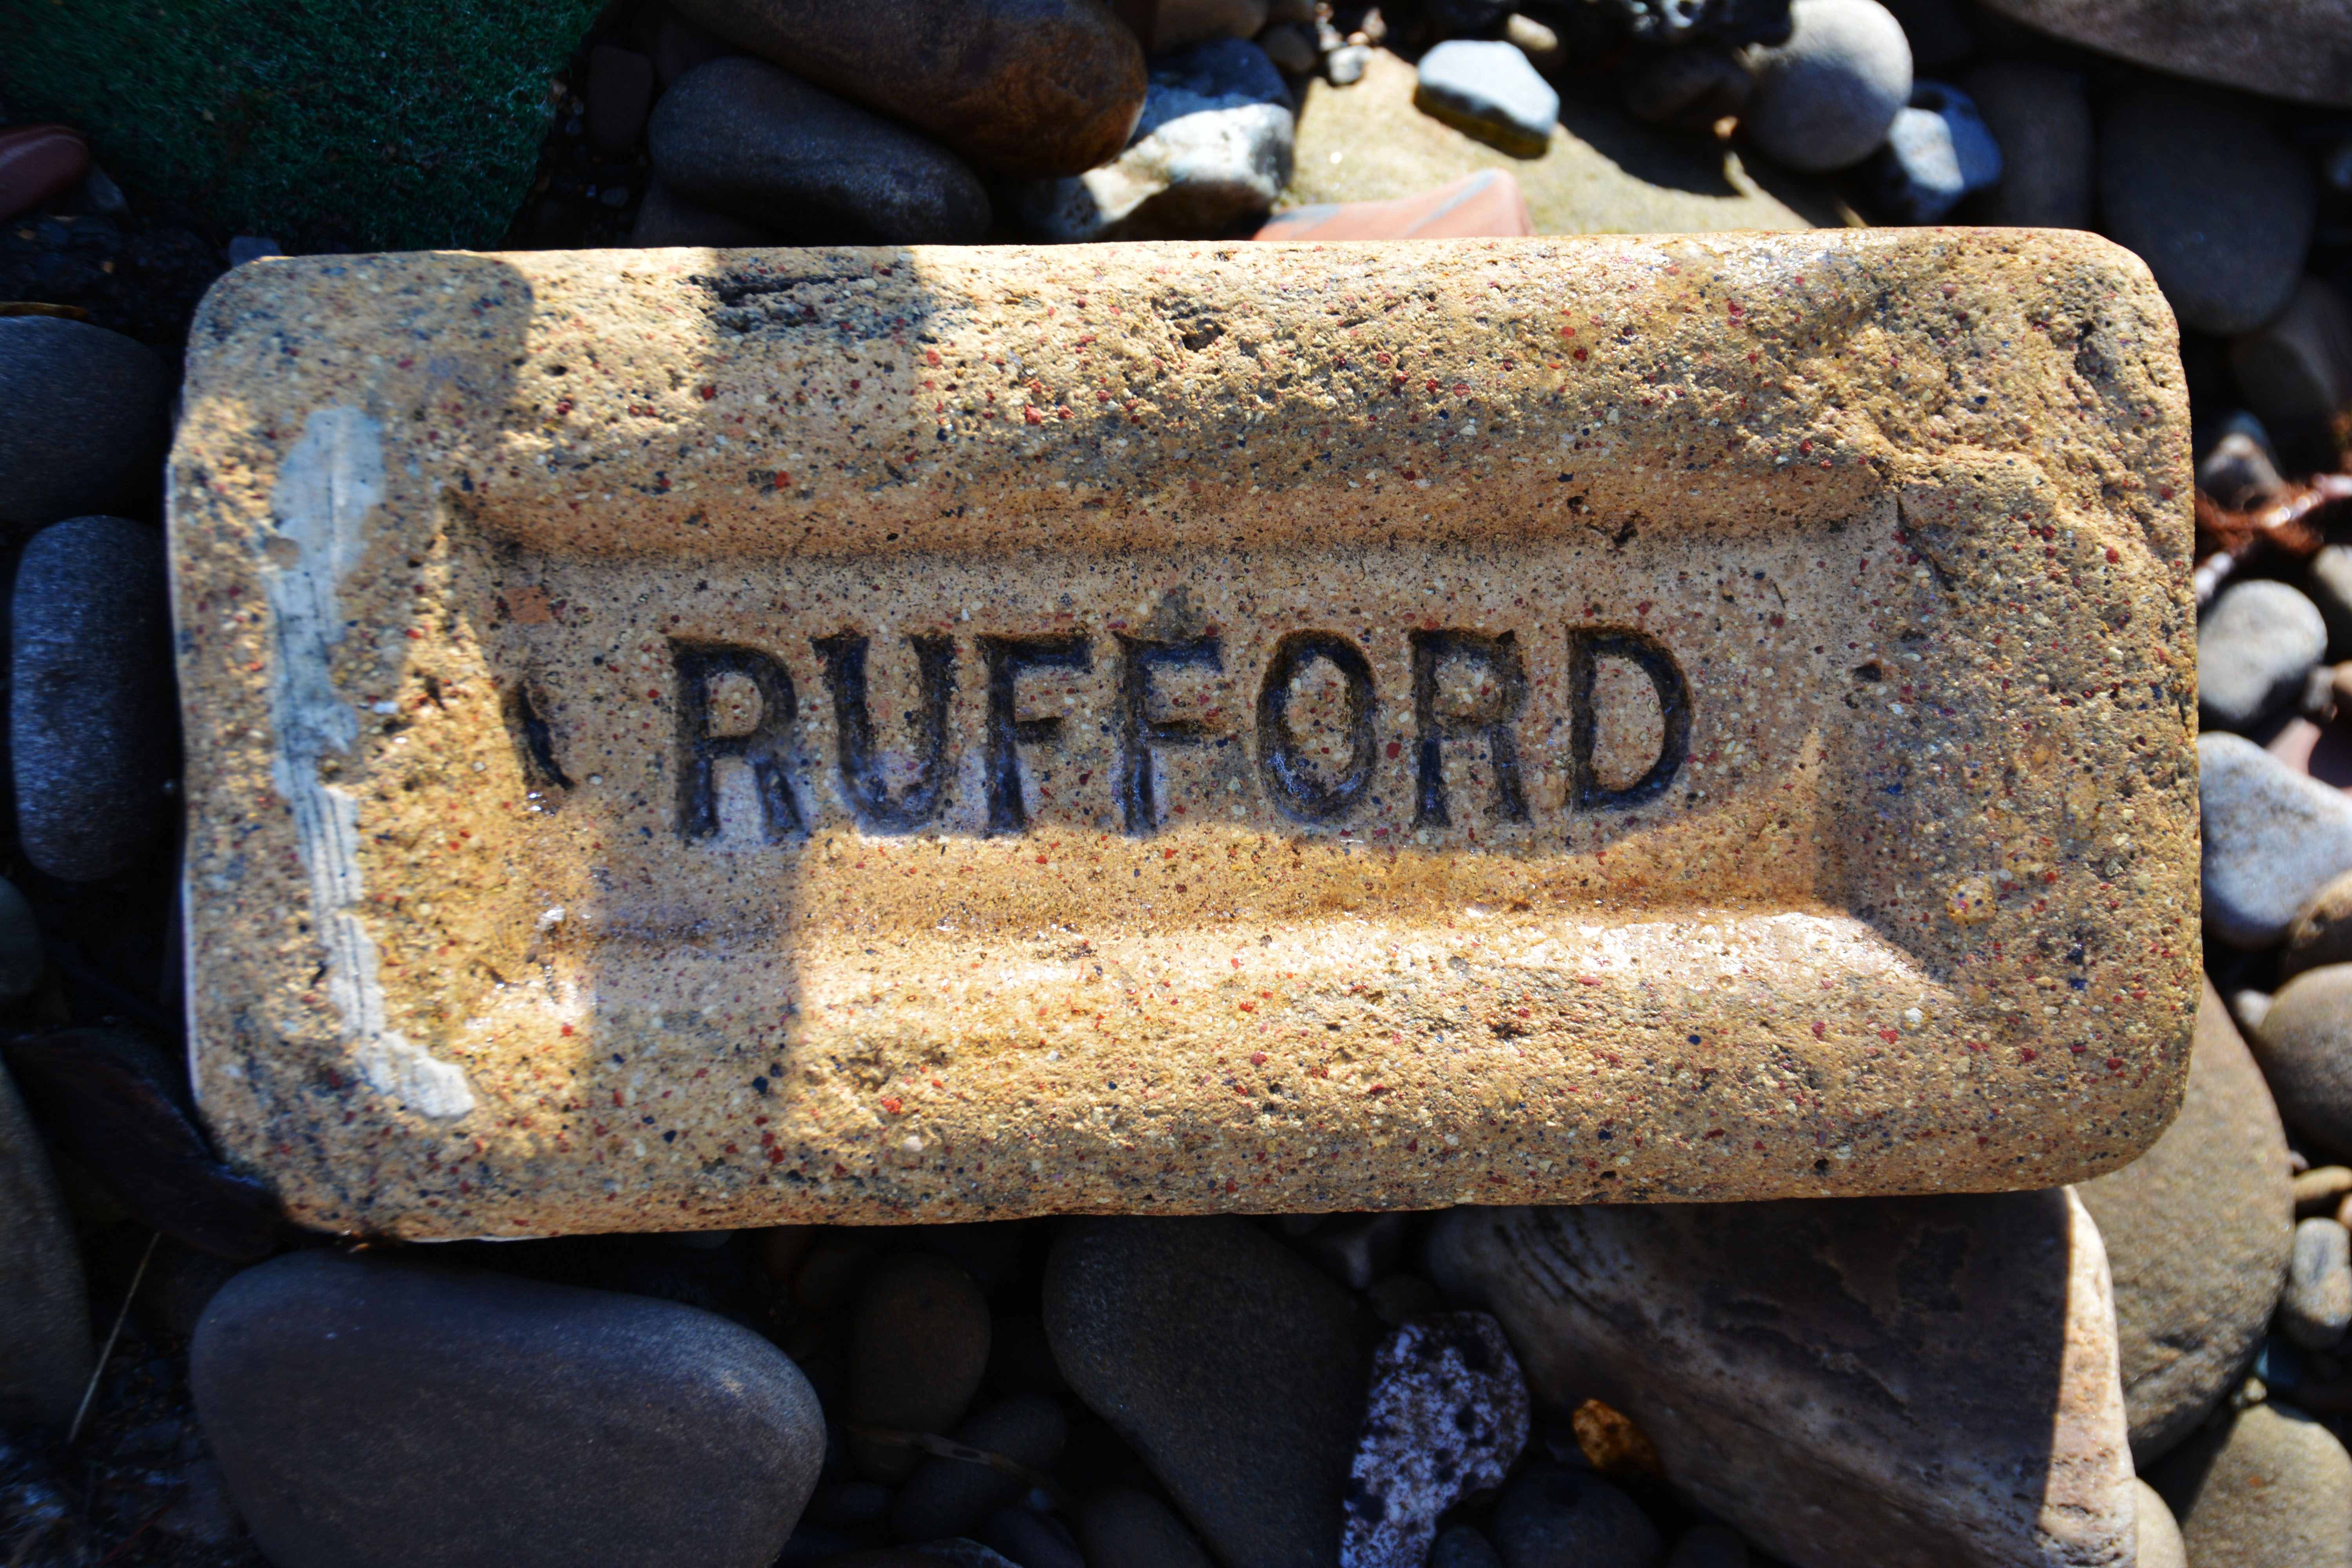
rock, grungy, vintage, retro, texture, old, urban, construction, repair, pattern, industrial, abandoned, dirty, grunge, decay, ruin, brick, material, surface, weathered, exposed, worn, text, neglected, build, rufford, renovation, decayed, maintenance, aged, neglect, nobody, storm damage, distress